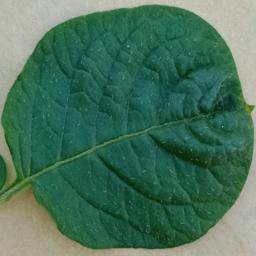
Etiqueta: Sana